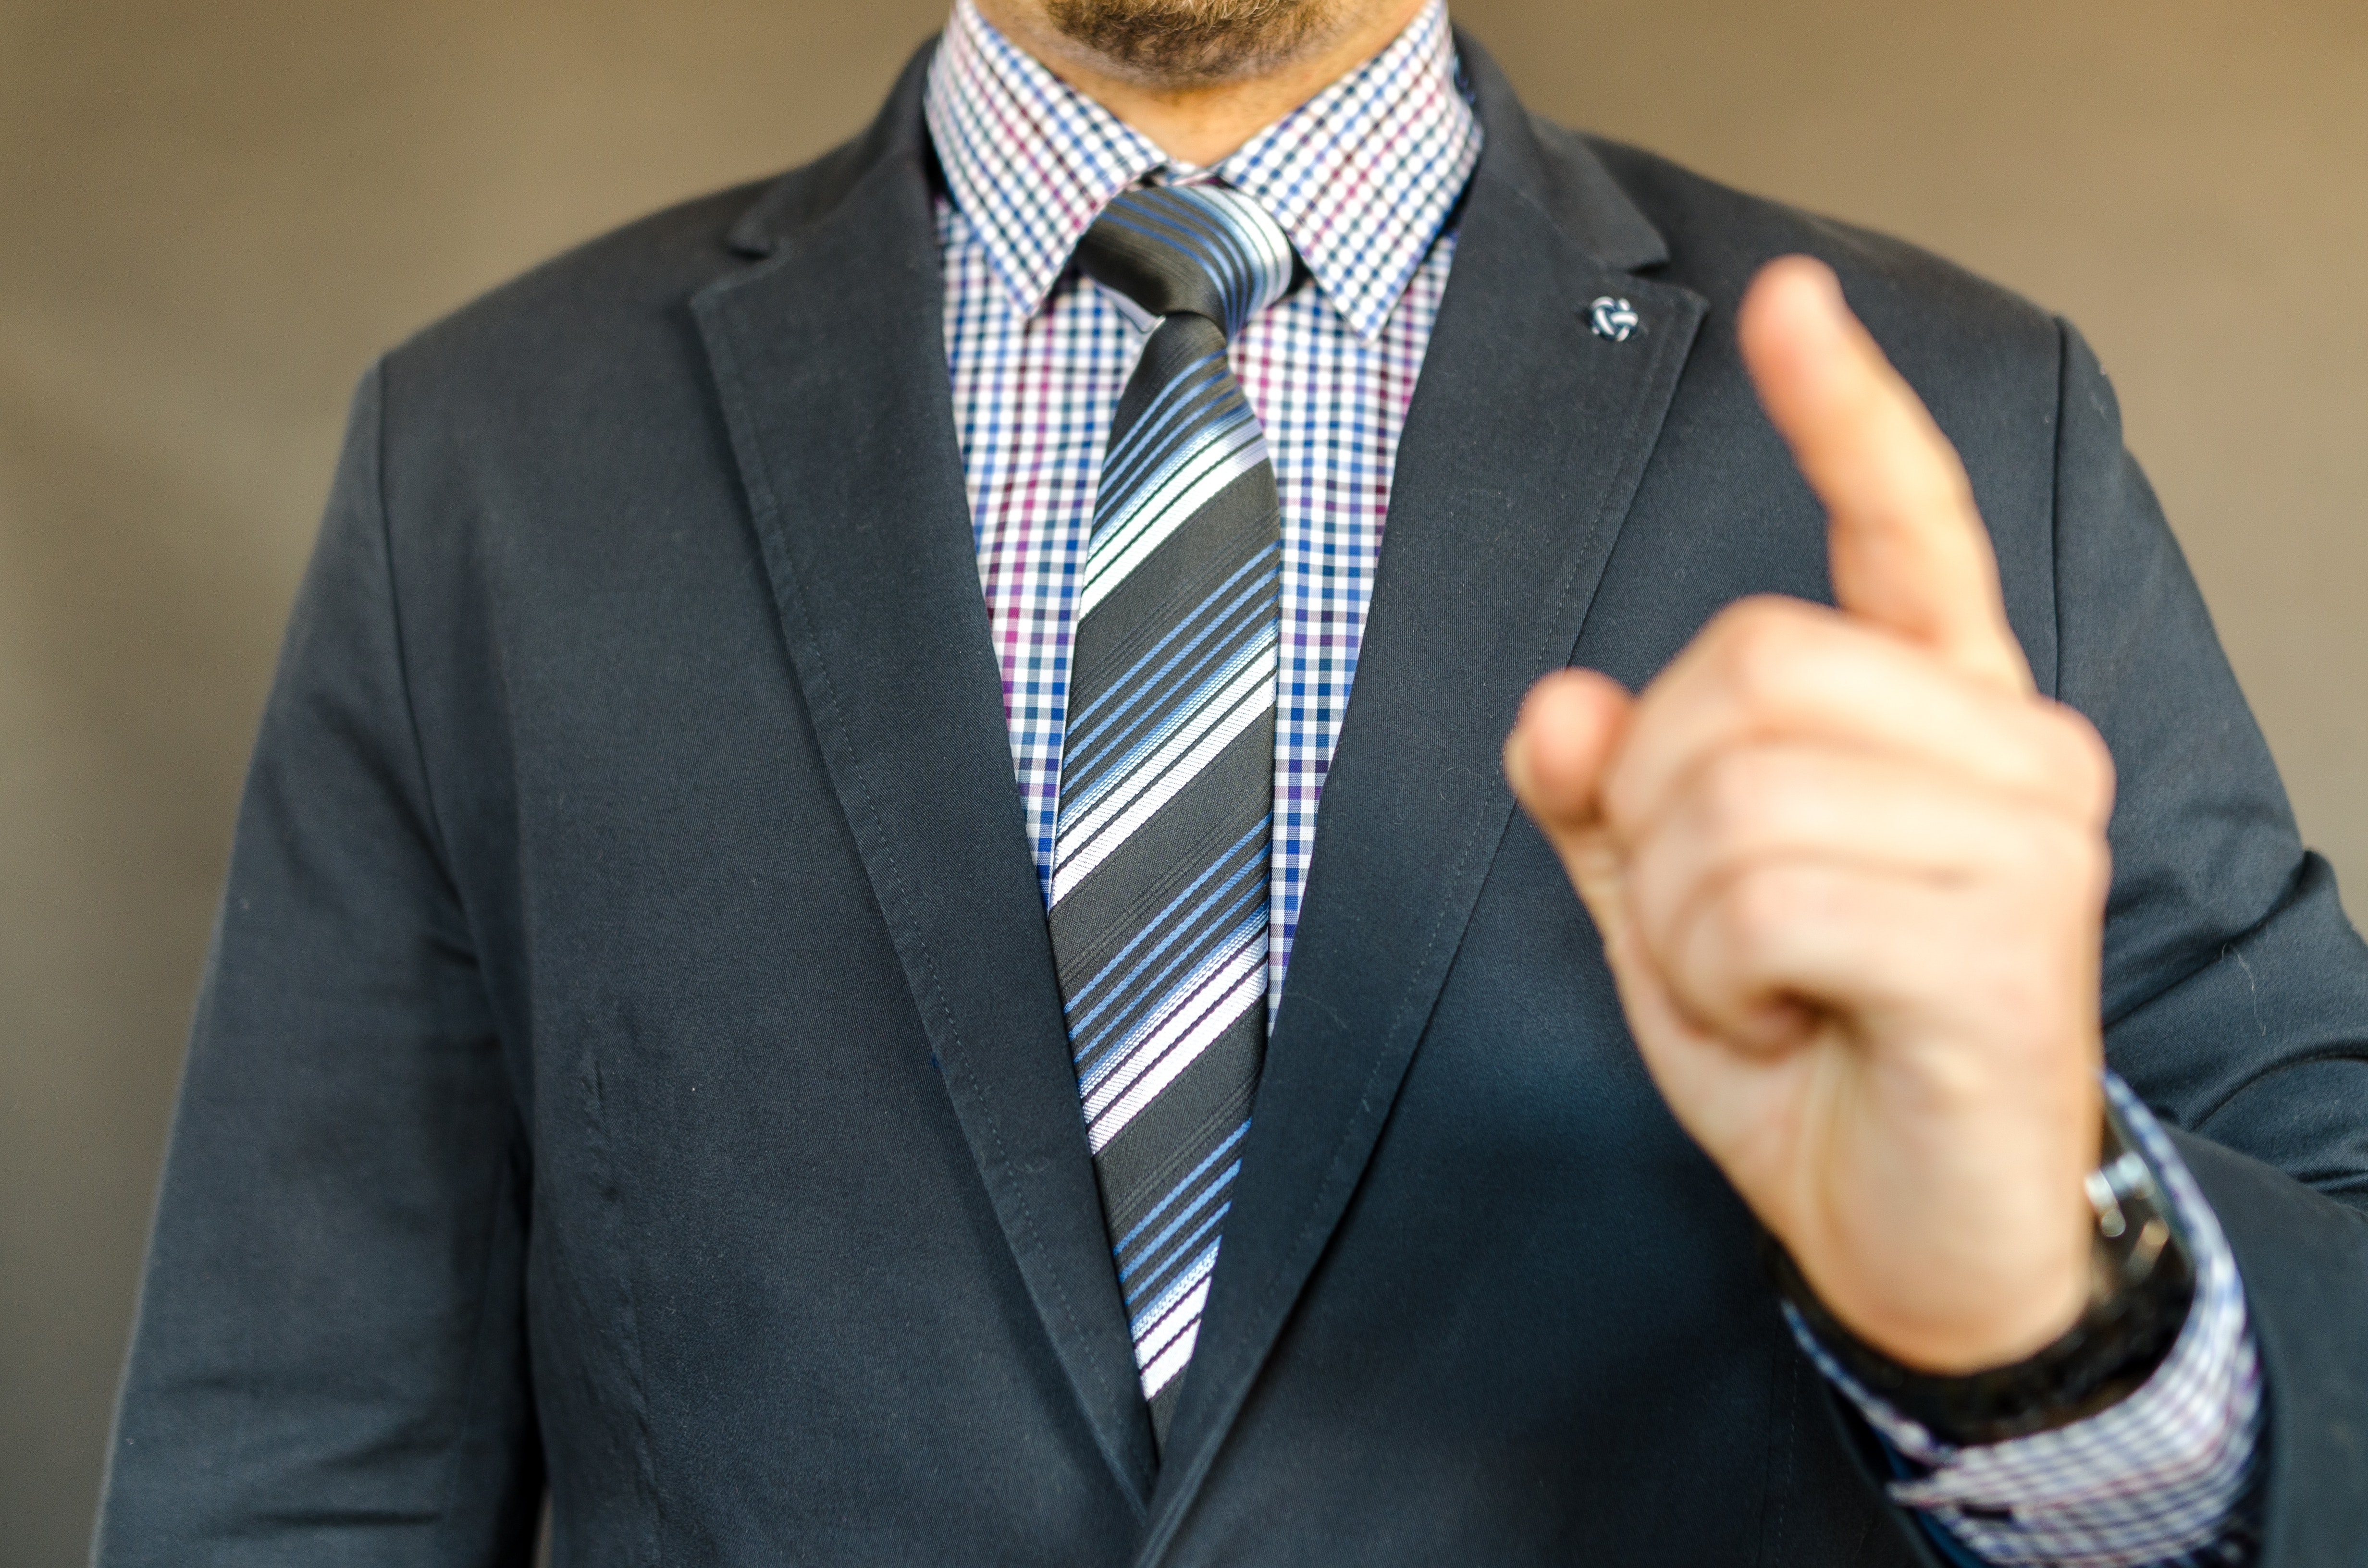
suit, tie, clothing, formal wear, collar, outerwear, blazer, button, white collar worker, fashion accessory, tuxedo, businessperson, pocket, jacket, dress shirt, shirt, bow tie, plaid